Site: brandenburg
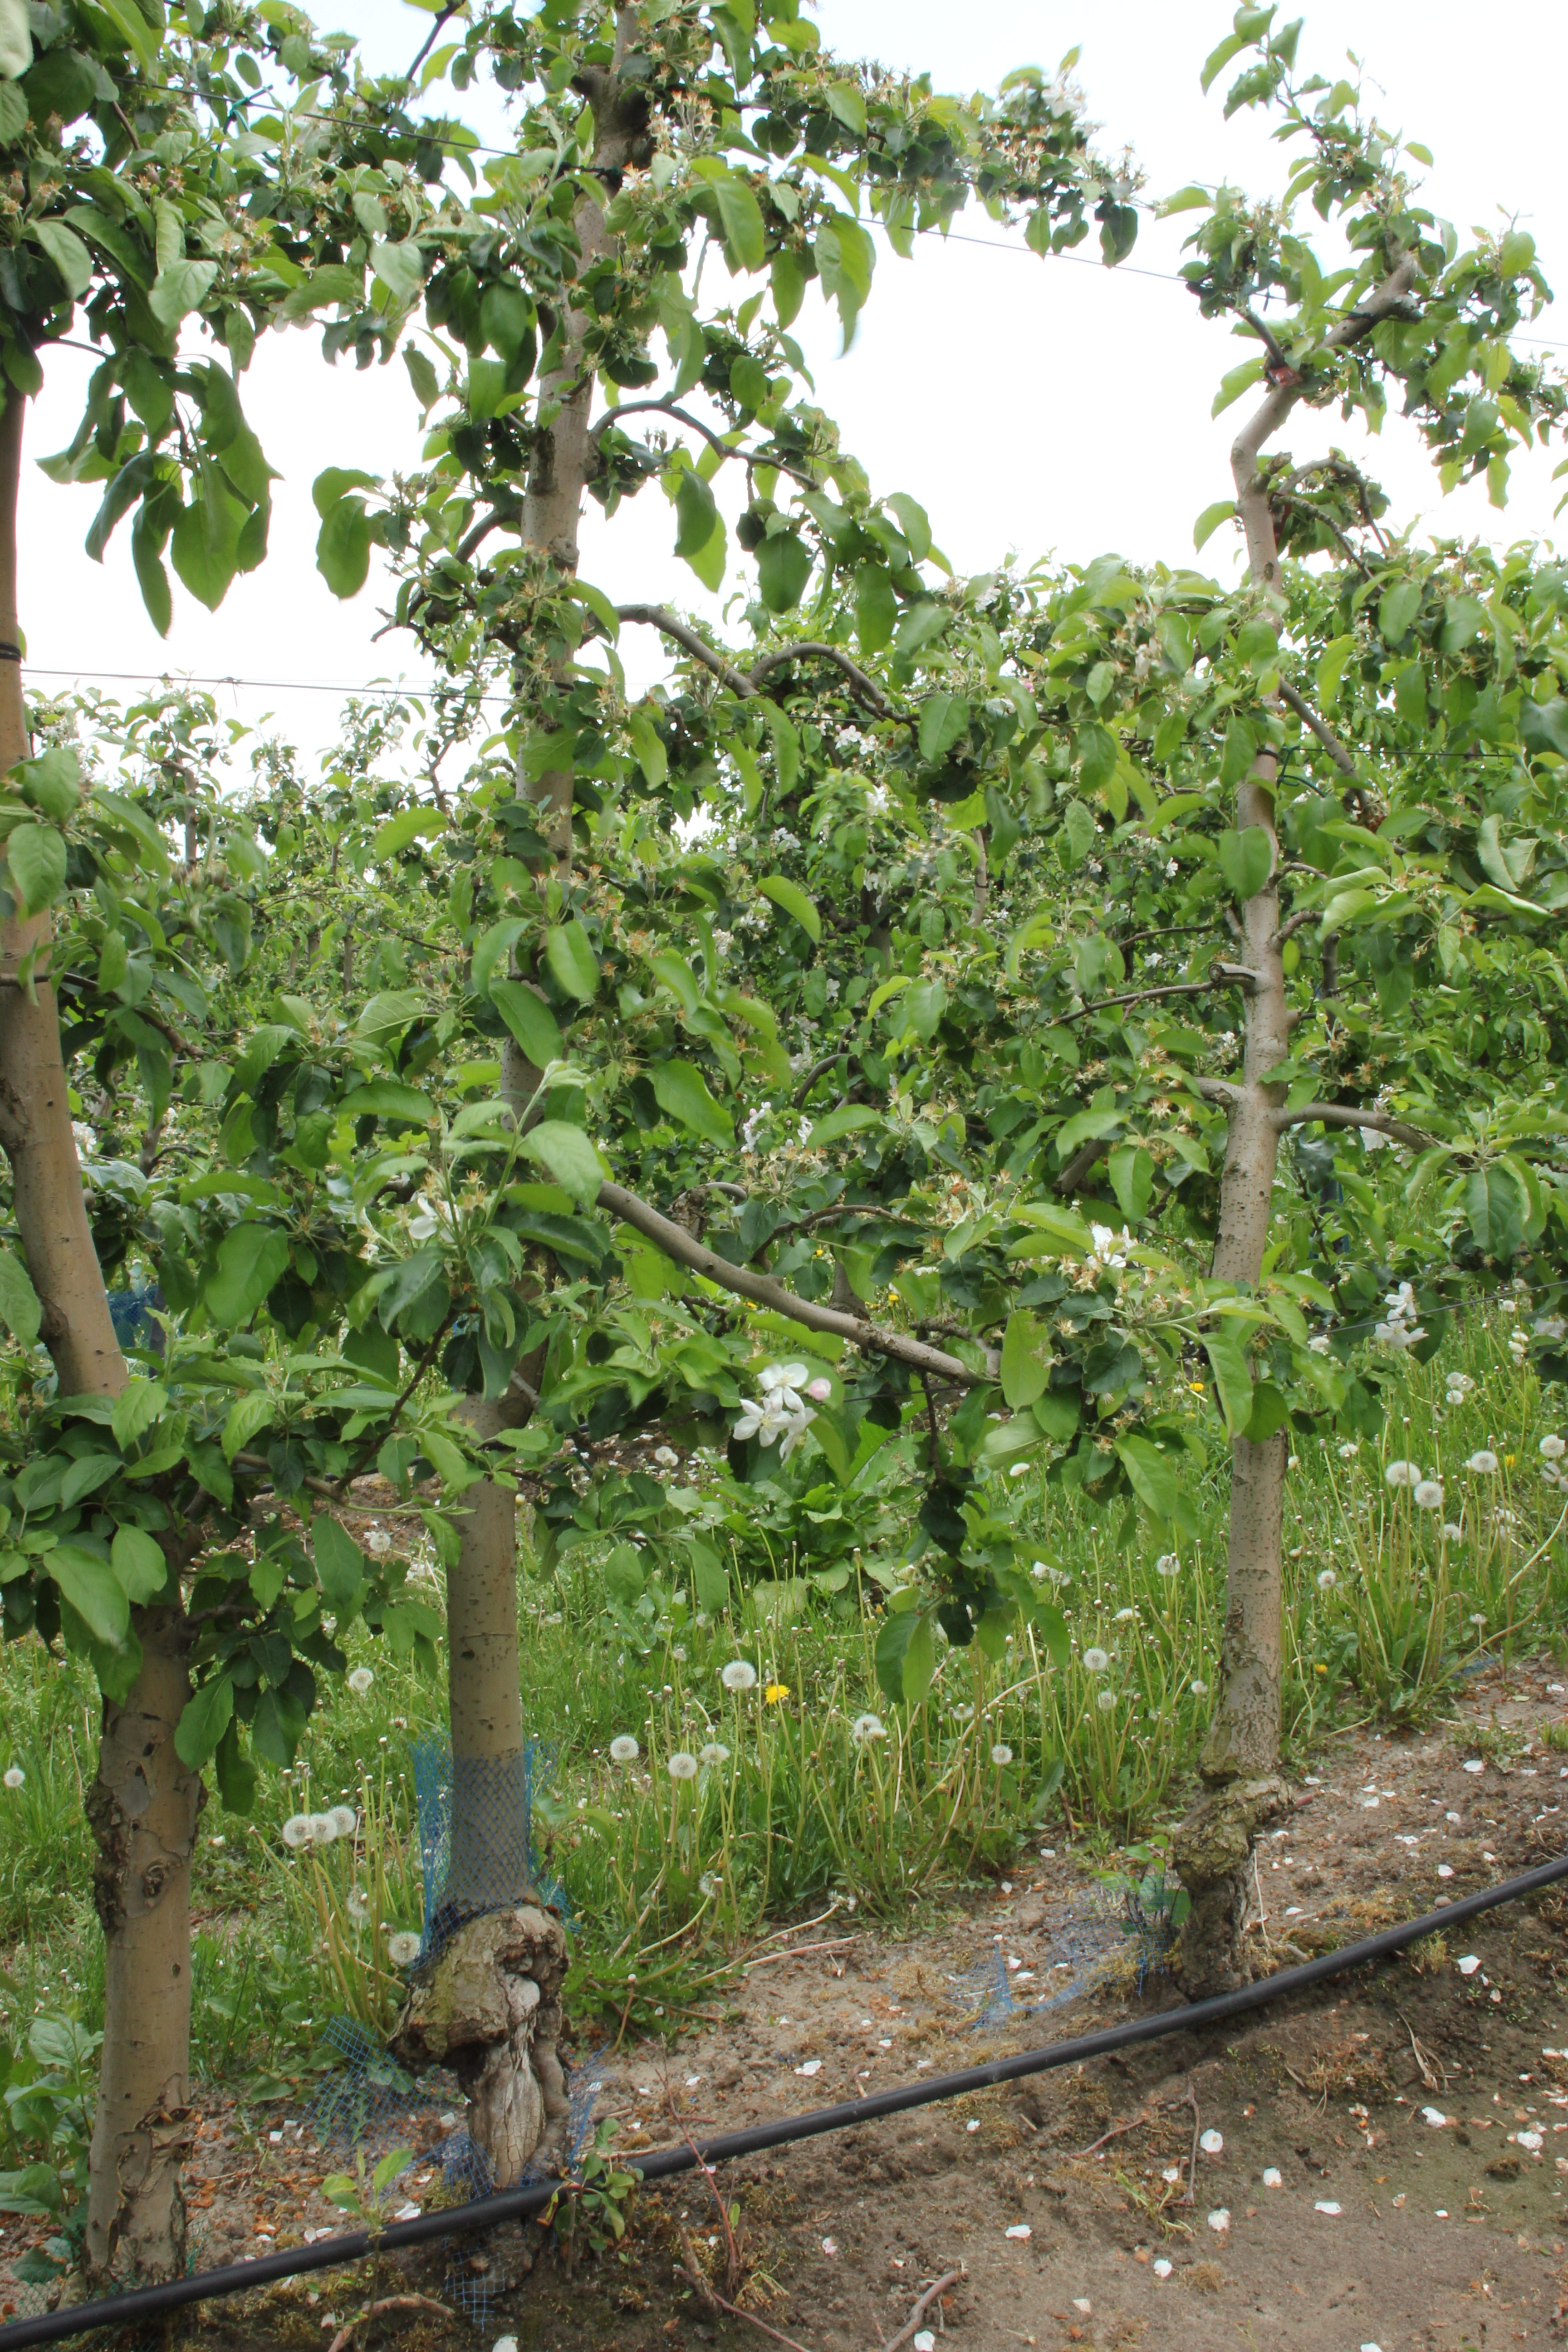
Growth stage (BBCH 67): Flowering